Anna Rasmussen

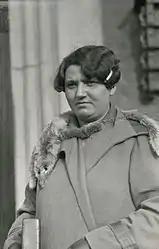
Anna Rasmussen

Rasmussen was alleged to have produced psychokinetic phenomena, such as moving pendulums in sealed glass cases. She was endorsed as genuine by the psychical researcher Harry Price. Christian Winther (1873–1968) of the Danish Society for Psychical Research investigated her mediumship, producing a favourable report in 1930. The report was later disputed as new experiments from researchers at the University of Copenhagen in 1945 suggested all her phenomena could be explained by physical causes. In 1950, Rasmussen was exposed as a fraud as a secret camera had caught her using fraudulent methods to produce spiritualist phenomena. The exposure made headlines in Danish newspapers, seriously damaging the spiritualist community in Denmark.